Topaz (1969 film)

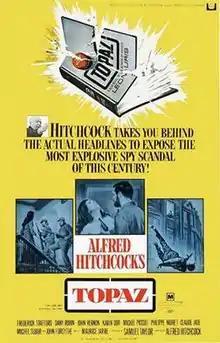
Theatrical release poster

Topaz is a 1969 American espionage thriller film directed by Alfred Hitchcock, and starring Frederick Stafford, Dany Robin, Karin Dor, John Vernon, Claude Jade, Michel Subor, Michel Piccoli, Philippe Noiret and John Forsythe. Based on the 1967 novel of the same title by Leon Uris, the film is about a French intelligence agent (Stafford) who becomes entangled in Cold War politics before the 1962 Cuban Missile Crisis and then the breakup of an international Soviet spy ring.